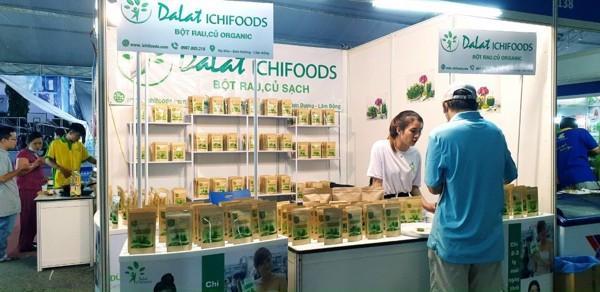
người nhân viên đang tiếp vị khách mặc áo xanh lam là cô gái mặc áo trắng